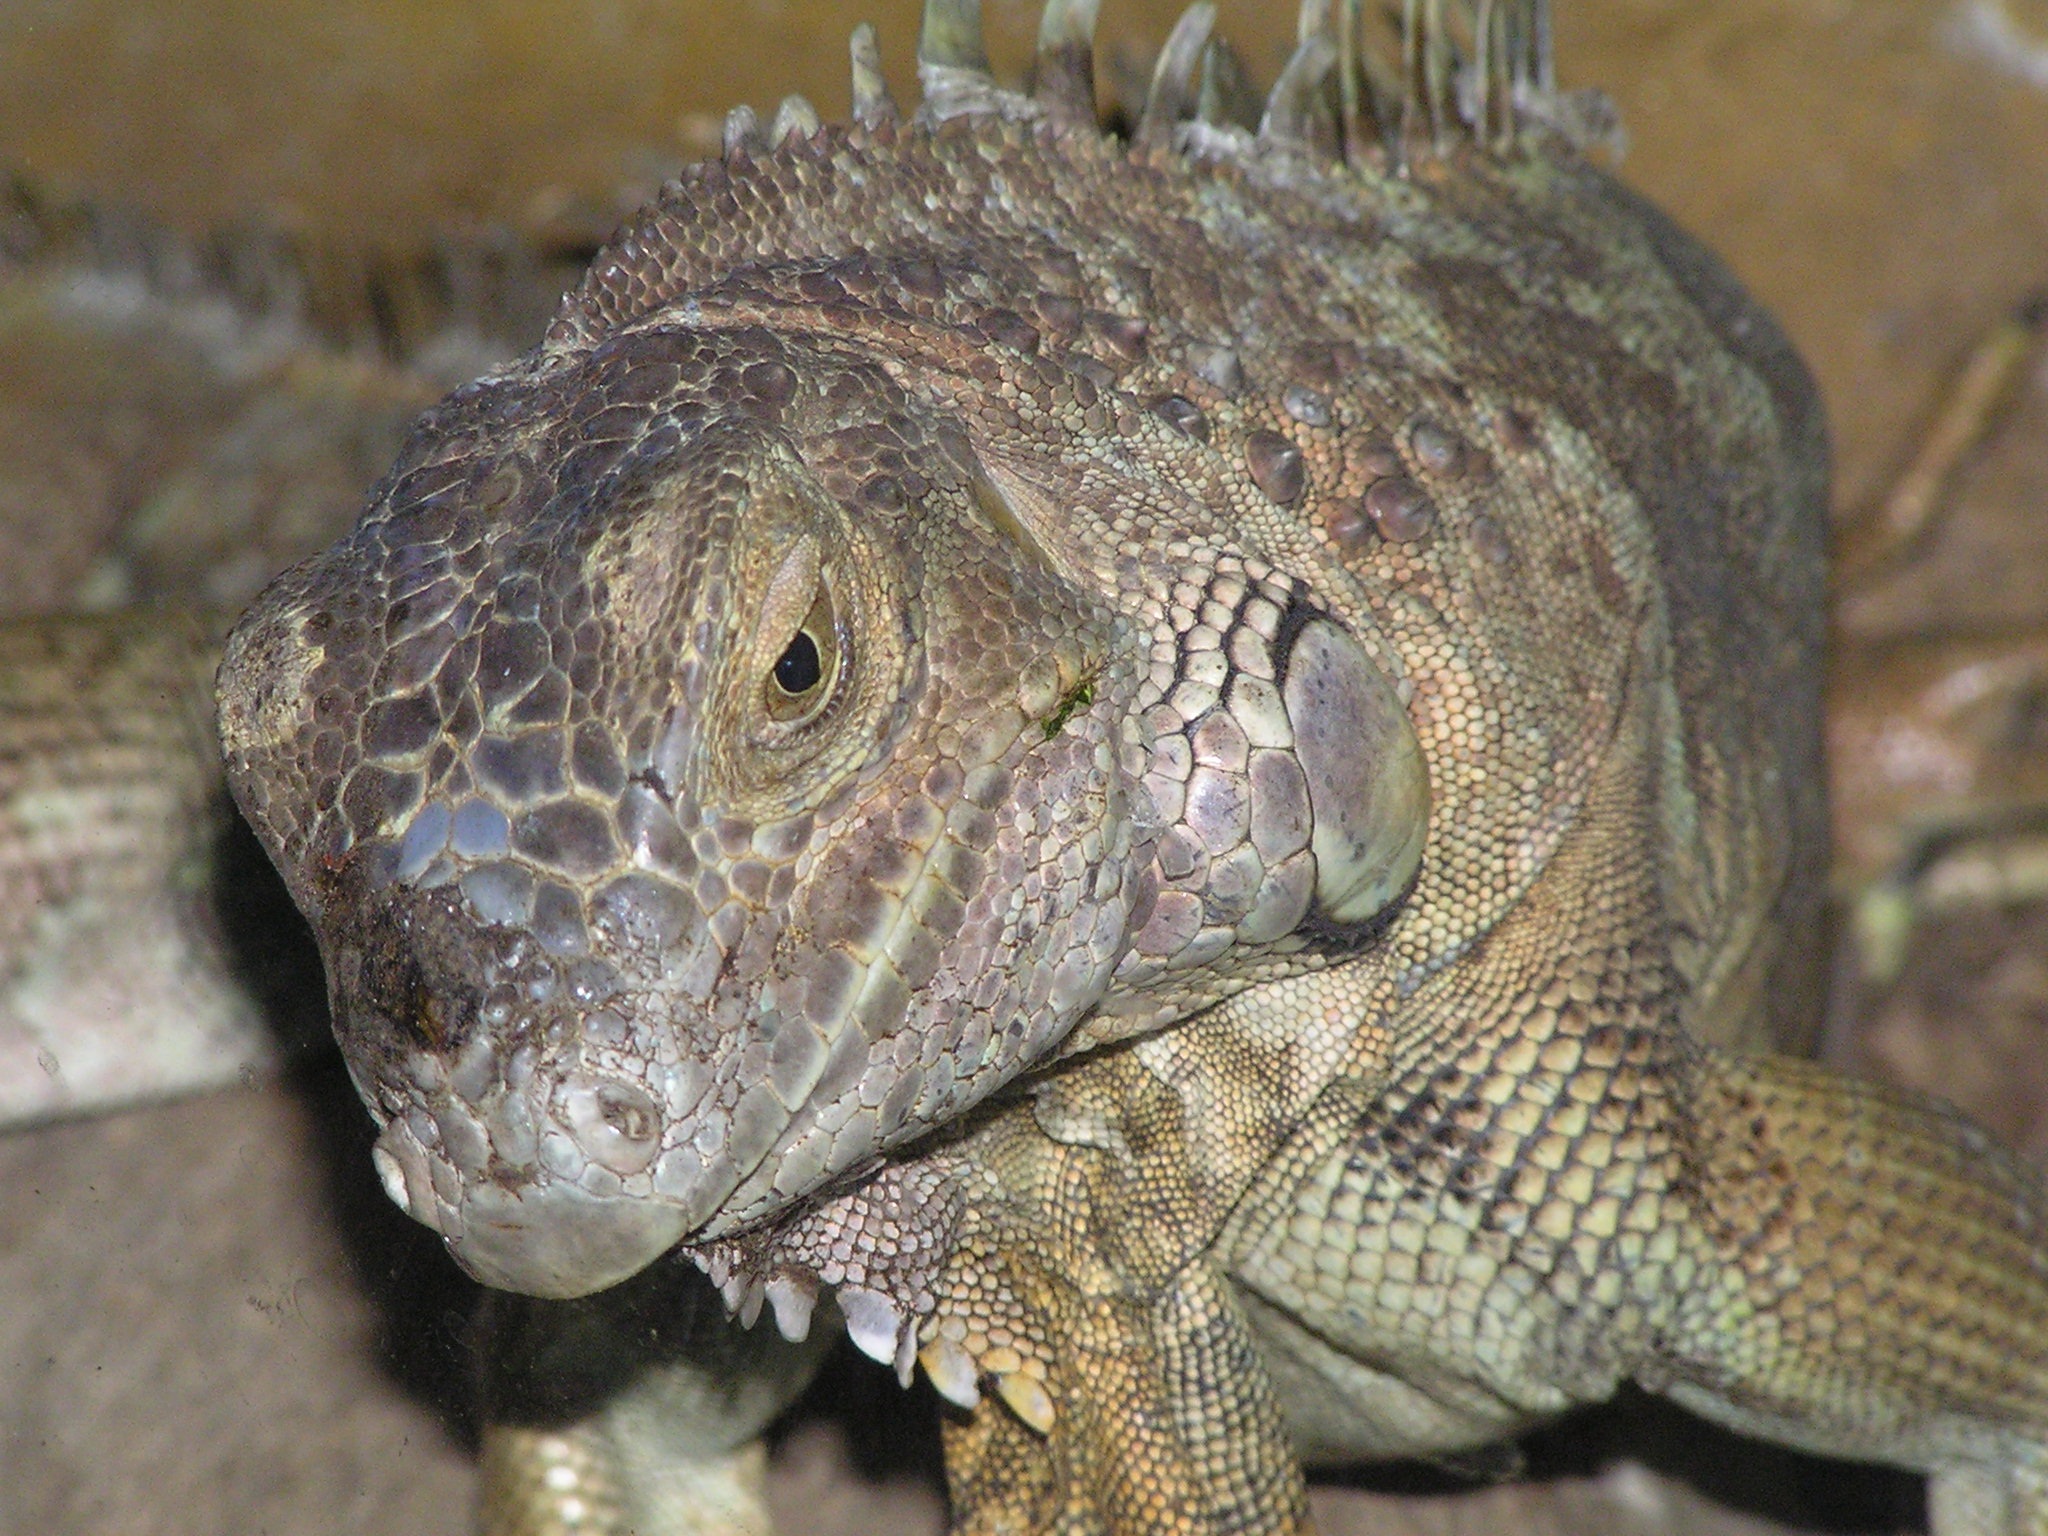
nature, forest, wildlife, wild, green, reptile, iguana, fauna, lizard, vertebrate, agamidae, common snapping turtle, komodo dragon, emydidae, background green, scaled reptile